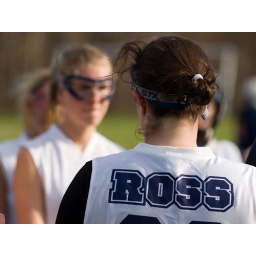
The varsity girls lacrosse team at Ross School played a home match against Smithtown West on April 23.